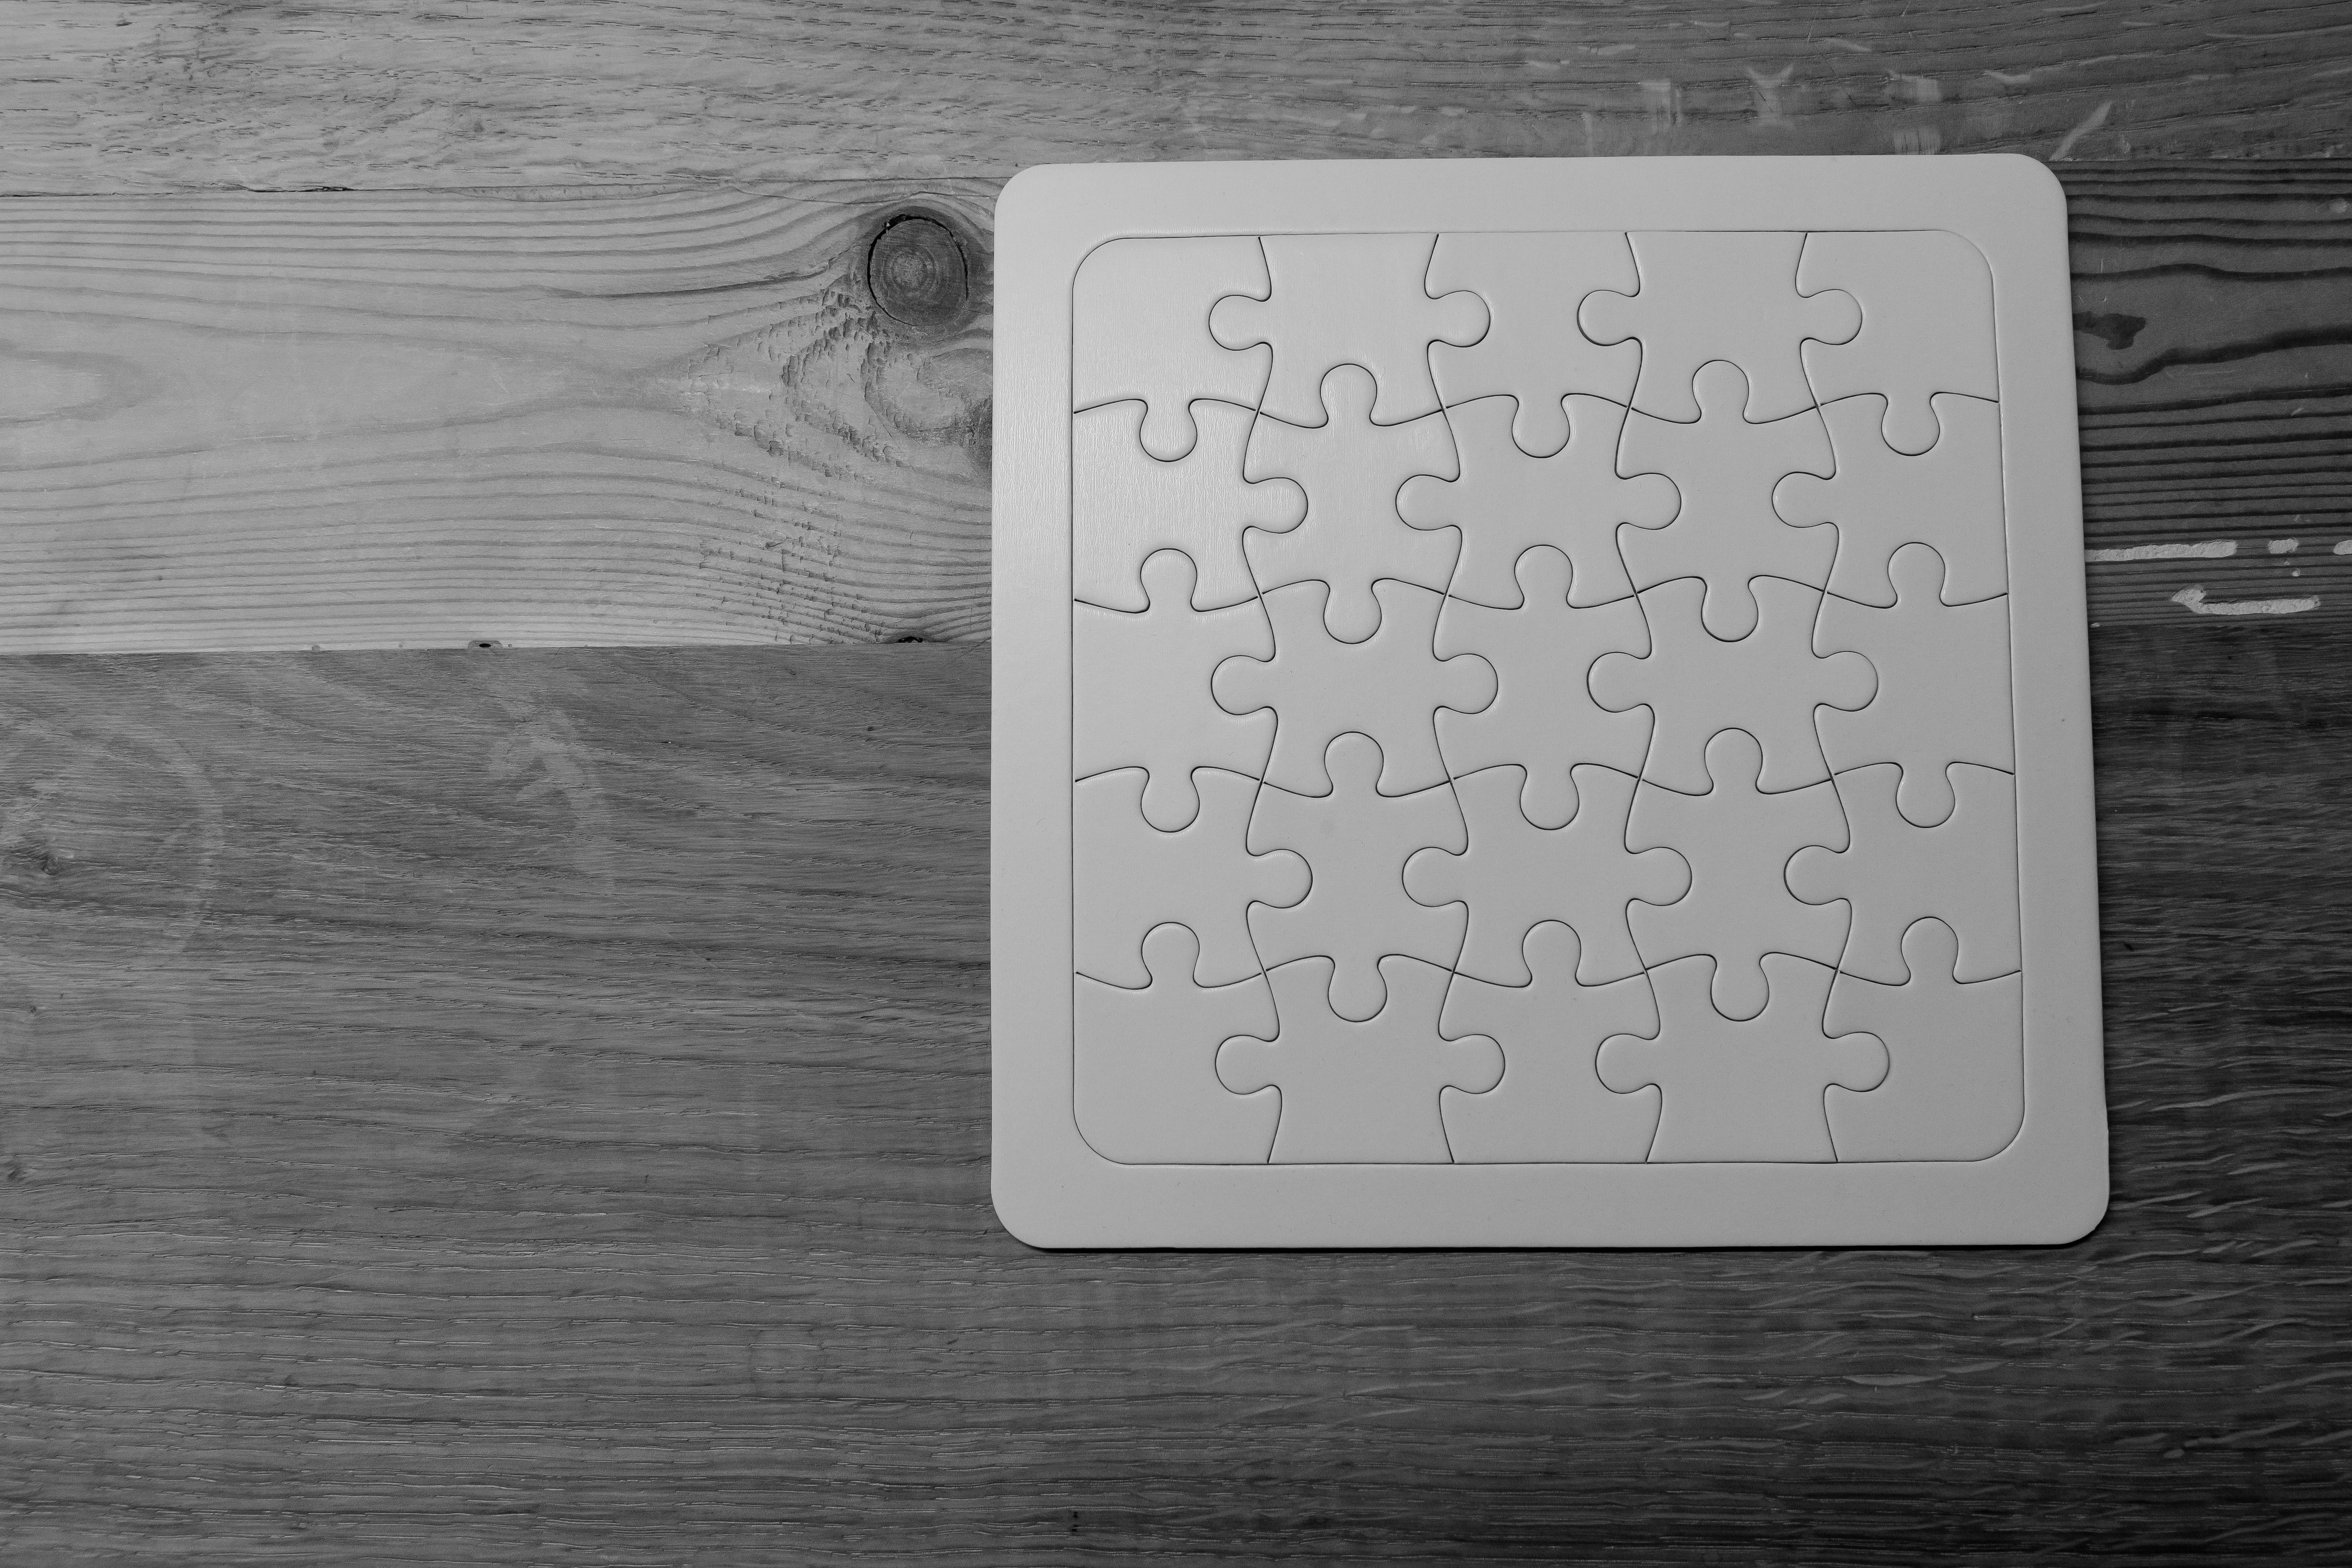
writing, black and white, wood, white, play, number, empty, black, monochrome, font, background, sketch, drawing, text, handwriting, calligraphy, puzzle, patience, shape, memory cards covered with, getting caught, insert into each other, puzzle piece, monochrome photography